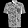
Label: T - shirt / top